Amadeo Carrizo

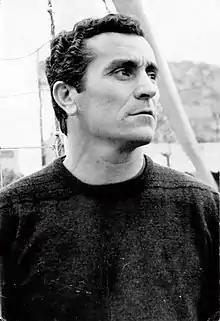

Amadeo Raúl Carrizo Larretape (12 June 1926 – 20 March 2020), popularly known by his first name "Amadeo", was an Argentine football goalkeeper and manager. Carrizo is considered a pioneer of the position, helping to innovate techniques and strategies for goalkeepers. The IFFHS ranked Carrizo as the best South American keeper of the 20th century in 1999.